Question: Please indicate a possible affordance area of cup that can be used for drinking
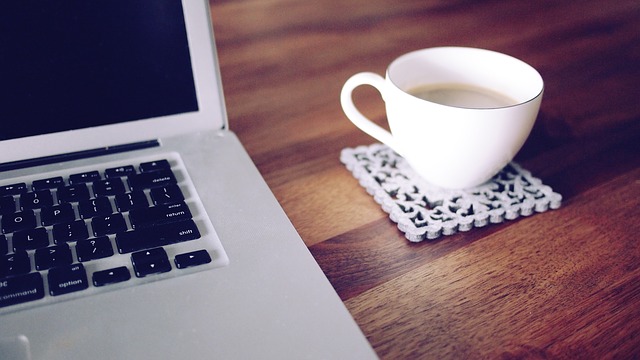
Answer: [342.5, 34.5, 545.5, 192.5]